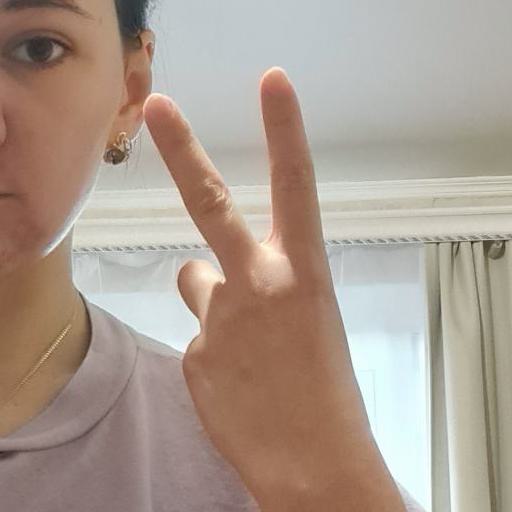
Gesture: peace_inverted